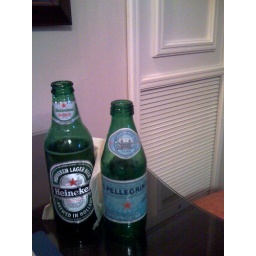
I apparently subconsciously like drinks that come in green bottles with red stars on the labels.